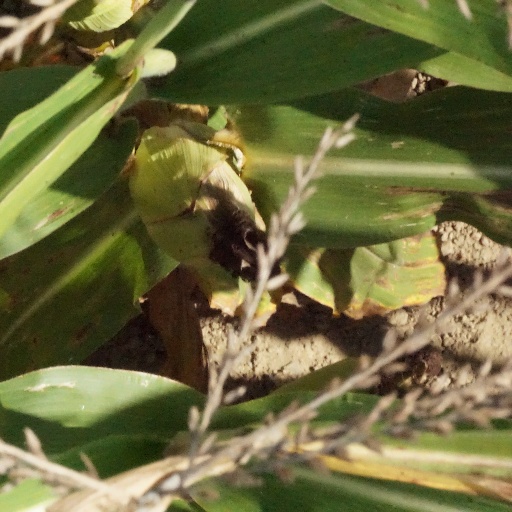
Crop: maize; corn